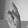
ASL letter: K